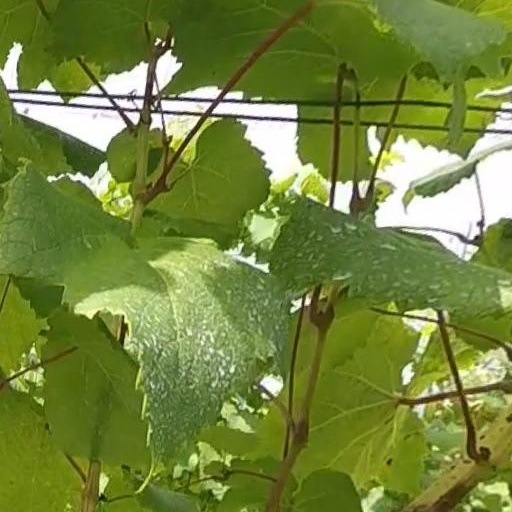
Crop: grape